Ellis C. Snodgrass Memorial Bridge

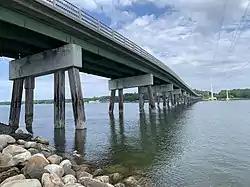
The bridge viewed from Sandy Point on Cousins Island, looking northwest toward the mainland

The Ellis C. Snodgrass Memorial Bridge is located in Yarmouth, Maine, United States. It spans a section of inner Casco Bay, connecting the mainland, at Drinkwater Point, to Cousins Island, at Sandy Point, hence it is also known as Cousins Island Bridge. It carries vehicular and pedestrian traffic of Cousins Street, and is the only means of access to and from Cousins Island, except by watercraft.